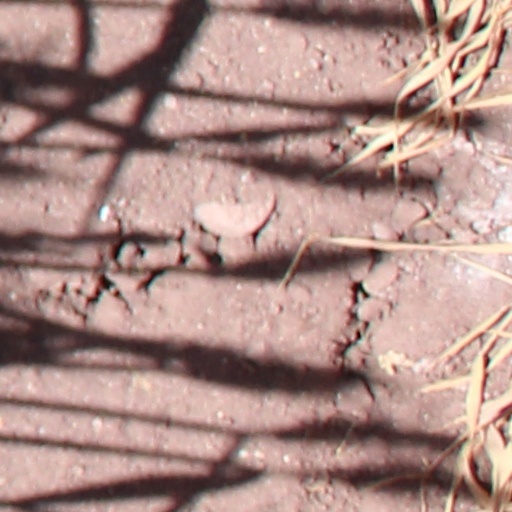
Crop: wheat